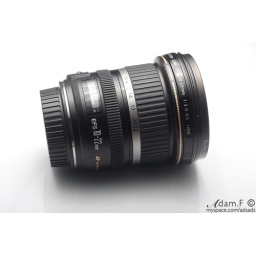
taken in my homemade light tent with glass floor